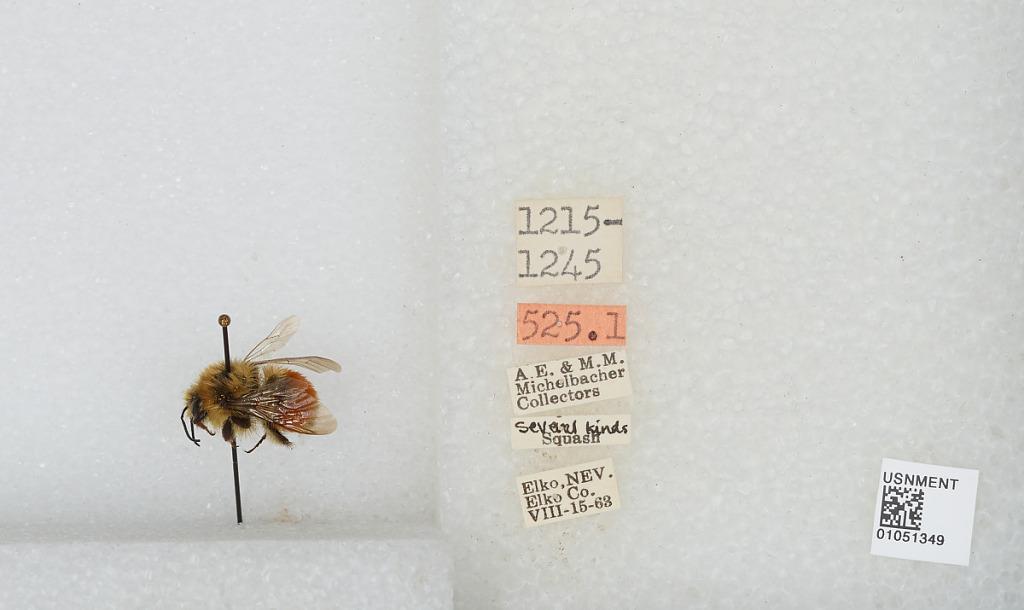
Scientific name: Bombus sp.
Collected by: A. Michelbacher & M. Michelbacher
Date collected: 1963-8-15
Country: United States
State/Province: Nevada
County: Elko
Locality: Elko
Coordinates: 40.83, -115.77